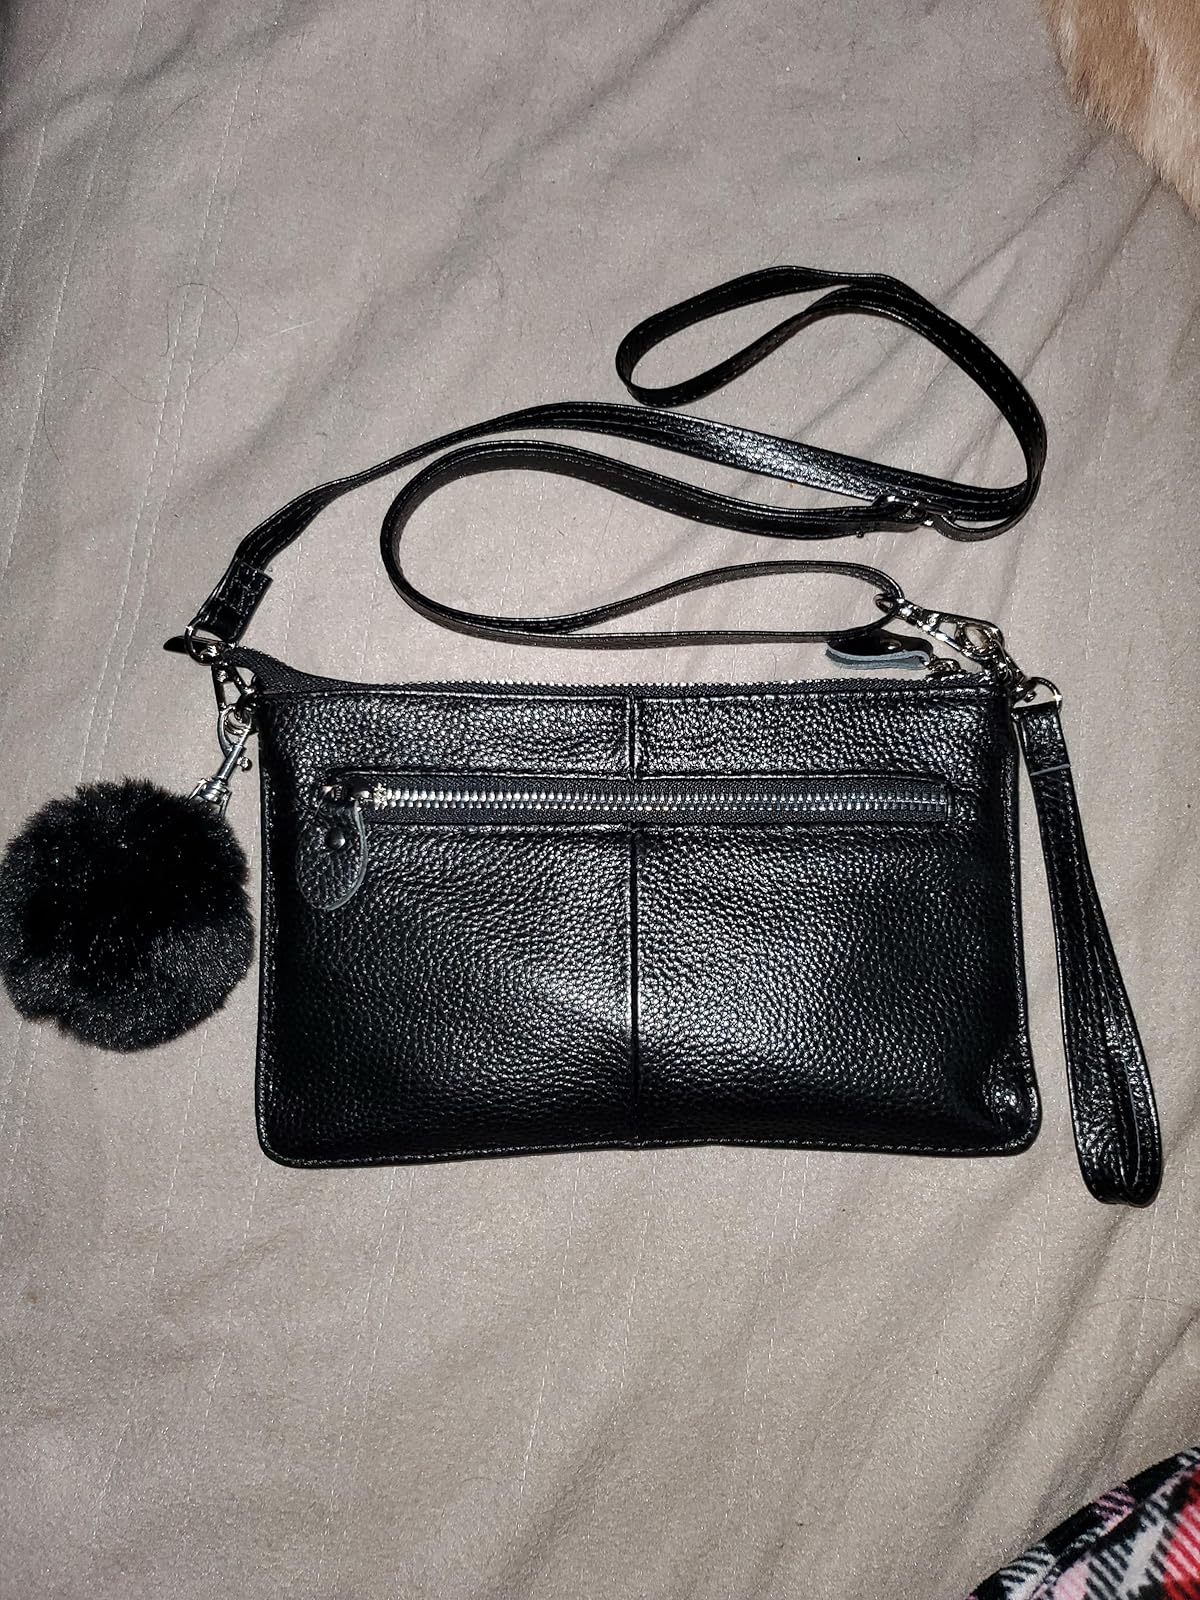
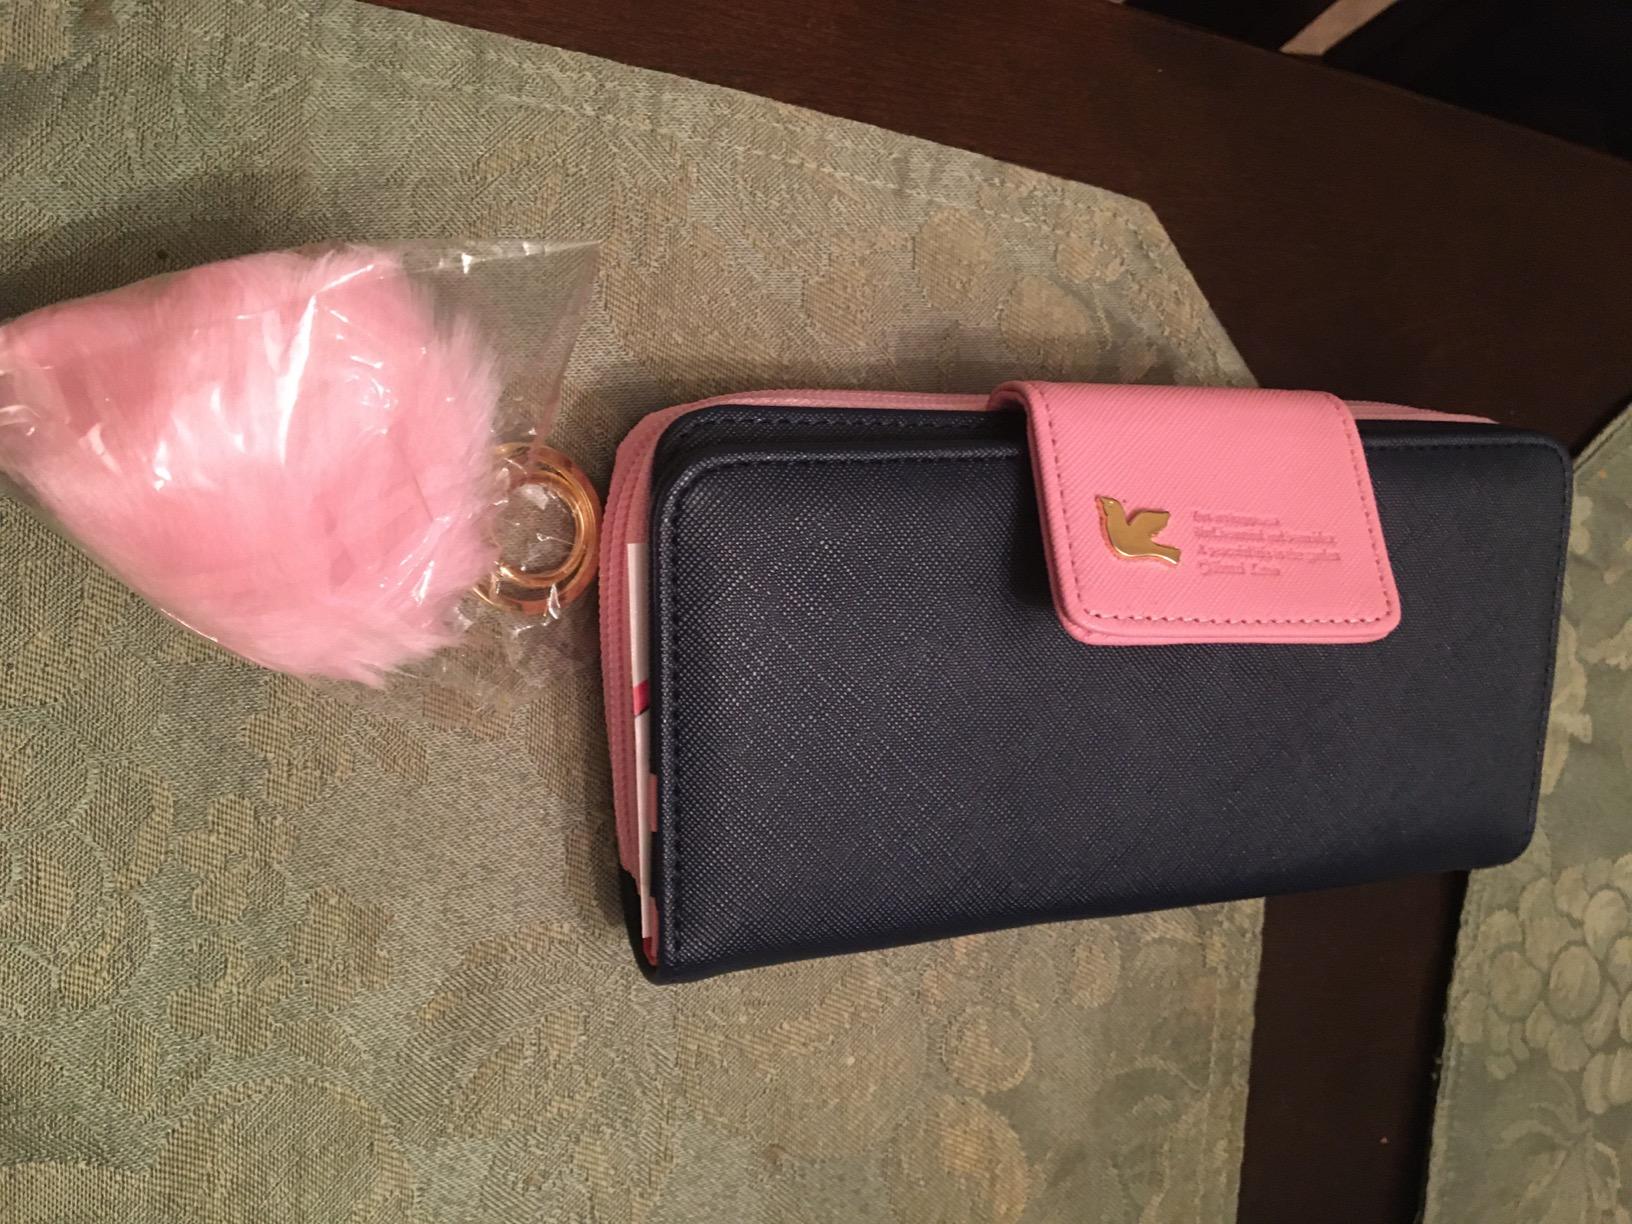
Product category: accessories_handbag
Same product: no